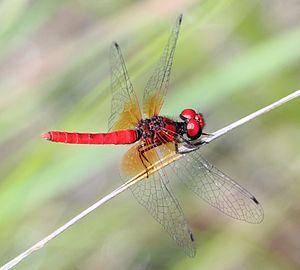
Nannophya est un genre d'insectes de la famille des Libellulidae, appartenant au sous-ordre des anisoptères dans l'ordre des odonates. Il comprend six espèces.